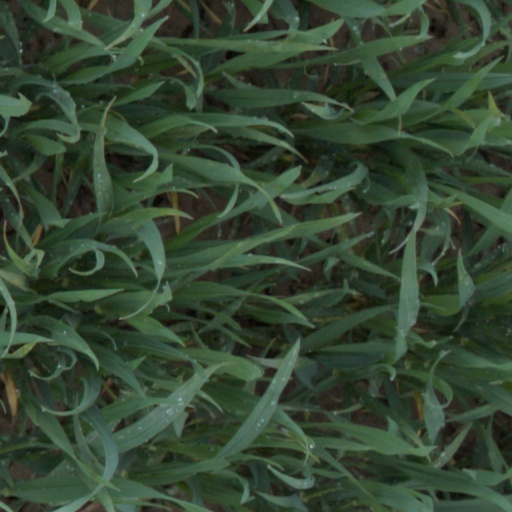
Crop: wheat